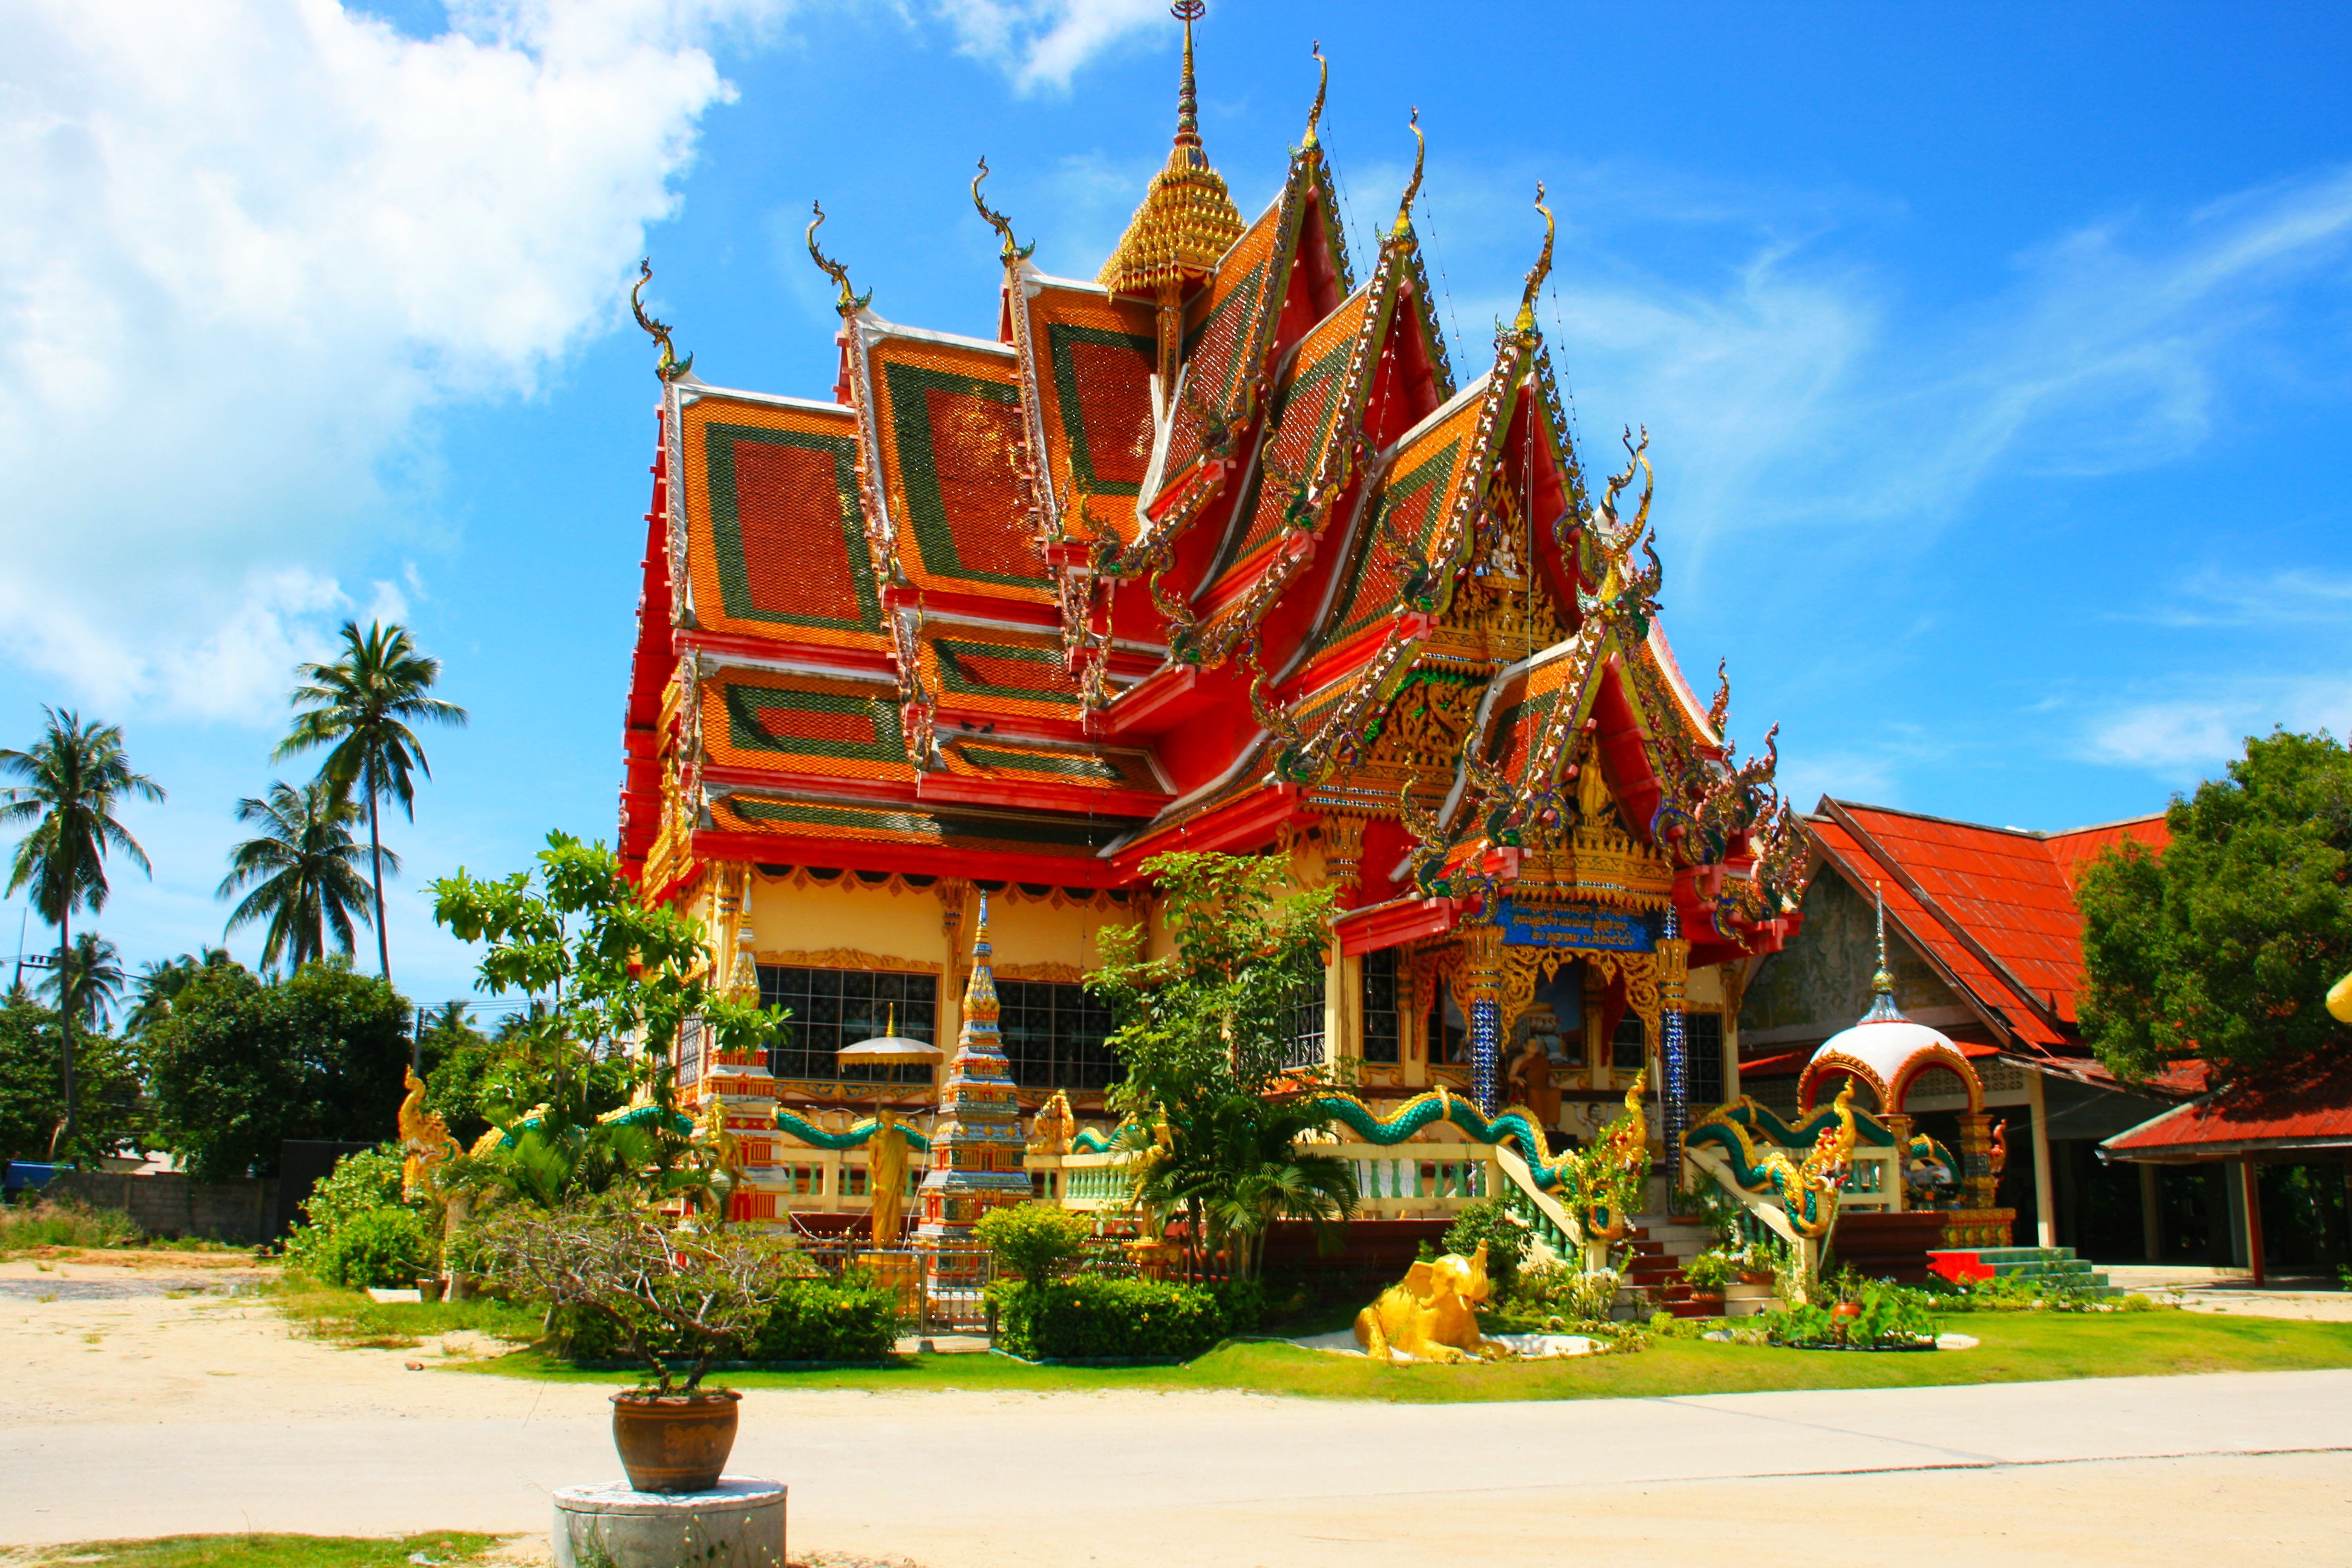
architecture, sky, roof, building, old, travel, tower, buddhist, buddhism, religion, asia, ancient, landmark, blue, exterior, historic, tourism, place of worship, thailand, spiritual, religious, temple, resort, faith, shrine, buddha, culture, history, worship, holy, famous, bangkok, chinese architecture, thai, traditional, pagoda, wat, shinto shrine